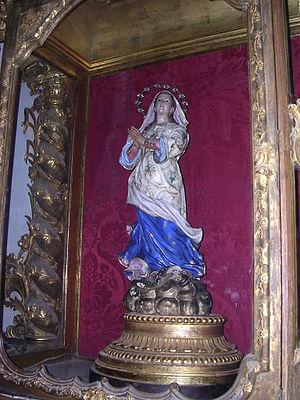
Statue de la Vierge enceinte, exposée dans l'église paroissiale majeure San Juan Bautista (ou San Juan de los Remedios), ville de Remedios, province de Santa Clara, Cuba.
La Vierge enceinte ou Vierge parturiente est une figure de l'iconographie chrétienne représentant la Vierge Marie enceinte de Jésus, en particulier dans les confessions catholique et orthodoxe.